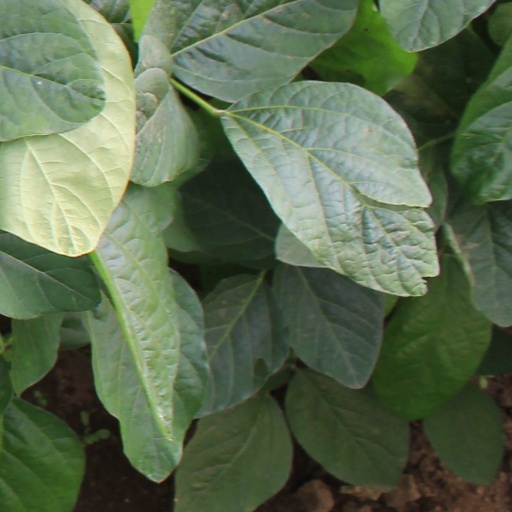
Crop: soybean